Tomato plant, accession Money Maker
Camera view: horizontal (90 deg, fisheye); turntable rotation: 180 degrees
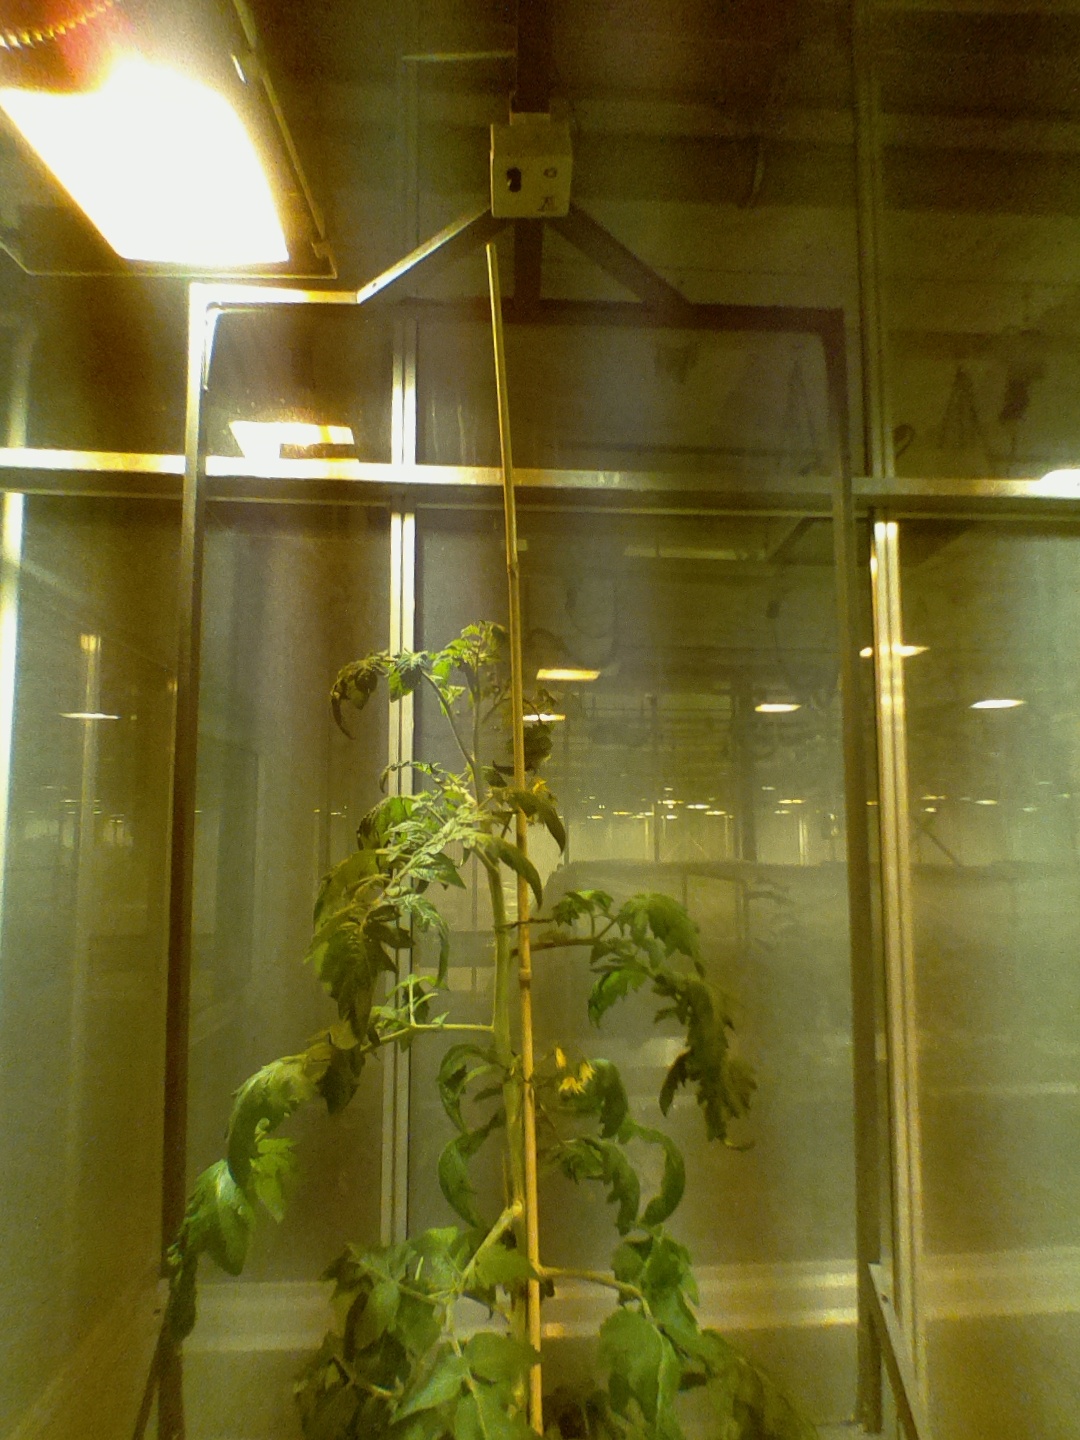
BBCH growth stage 67: Full flowering, 70%-80% of flowers open, more petals falling